Guillaume-Charles Faipoult

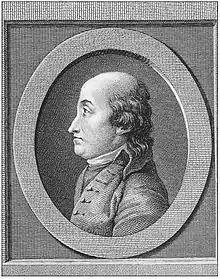
Portrait by Launay after a drawing by Anne Germain

Guillaume-Charles Faipoult (Formally Guillaume-Charles, chevalier Faipoult de Maisoncelle; 4 December 1752 – 8 October 1817) was a French aristocrat, soldier and politician who was Minister of Finance during the French Revolution. He then represented France in Italy, where he organized the newly formed republics. During the First French Empire he was prefect of the Scheldt department, and then Minister of Finance in Spain under Joseph Bonaparte. Faipoult was prefect of Saône-et-Loire during the Hundred Days.